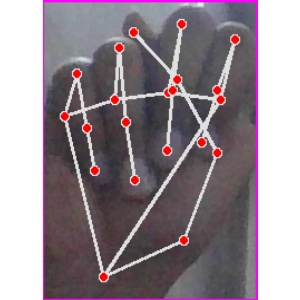
अक्षर: न